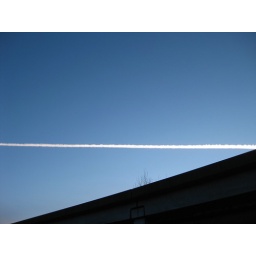
grrl said it was a train track in the sky